Fifth by Northwest

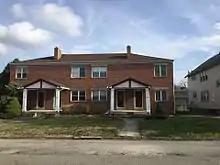
Multi-resident home in 5xNW

The Lennox Town Center is also a major commercial shopping center, located just to the north of the 5xNW neighborhood, along Olentangy River Road, occupied by a number of franchise retail stores, restaurants, and a movie theater.